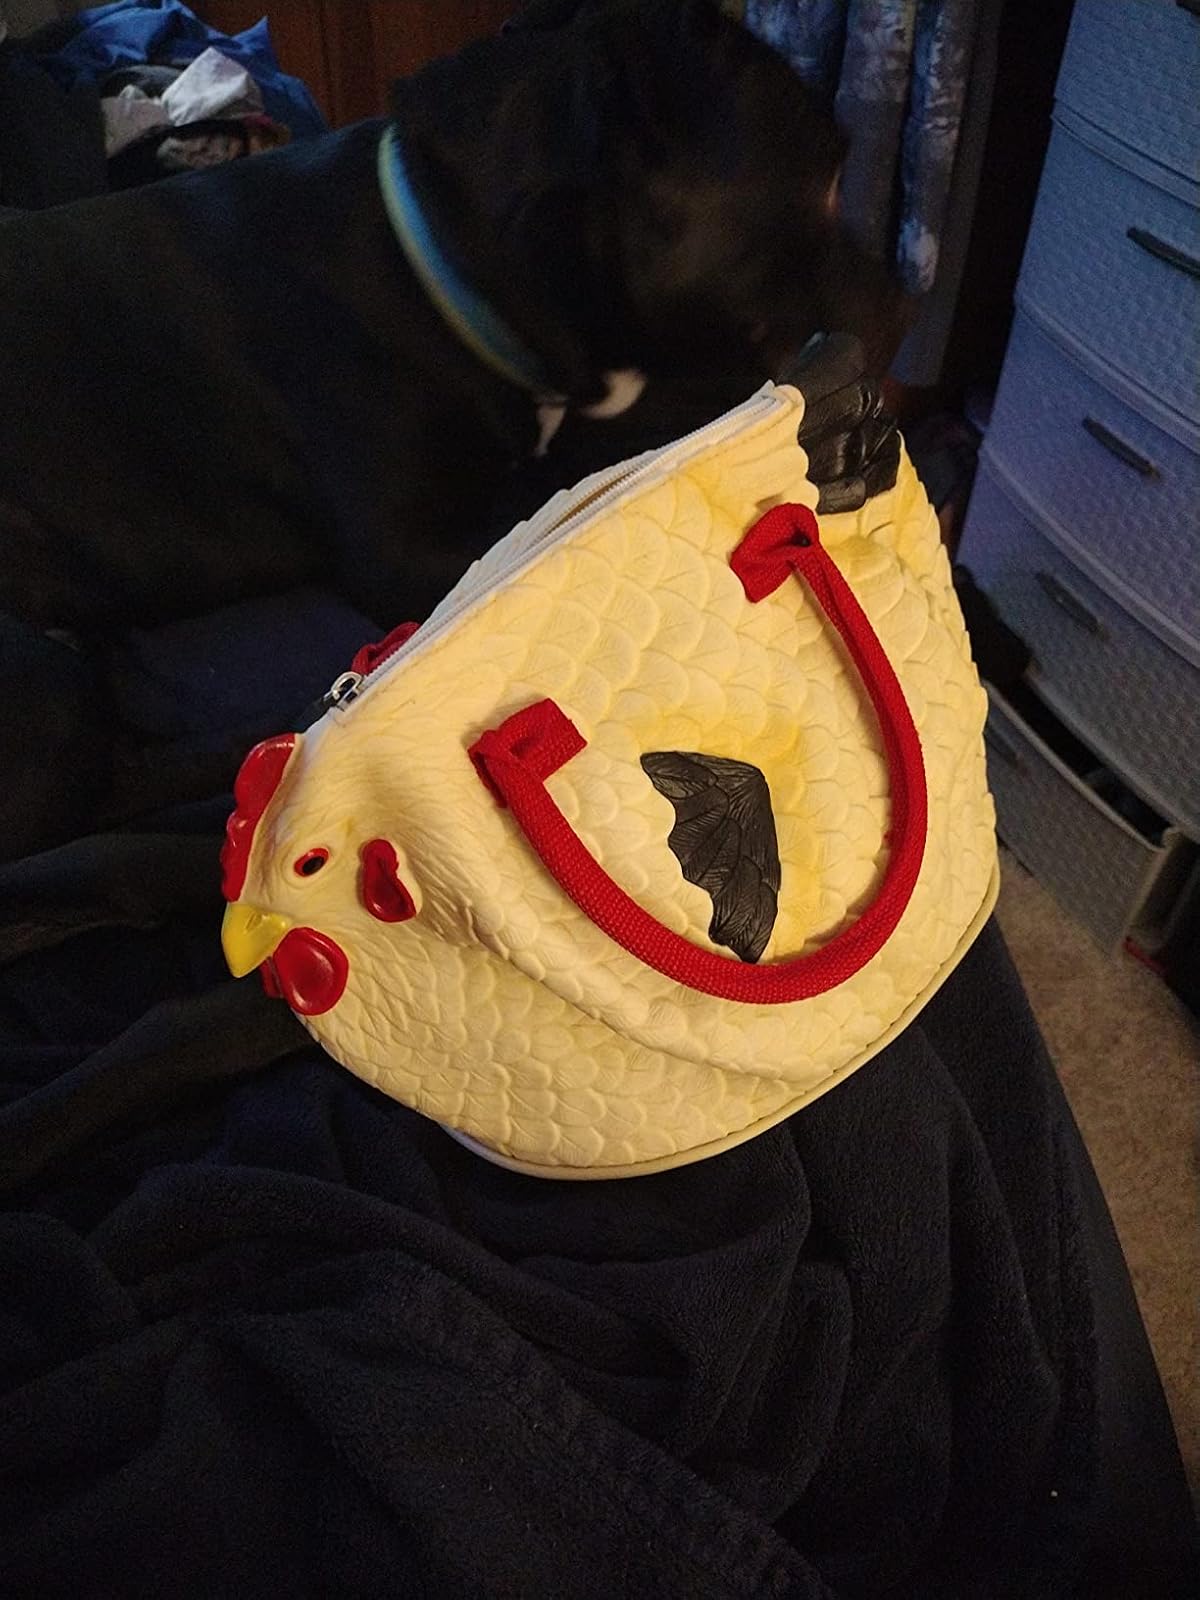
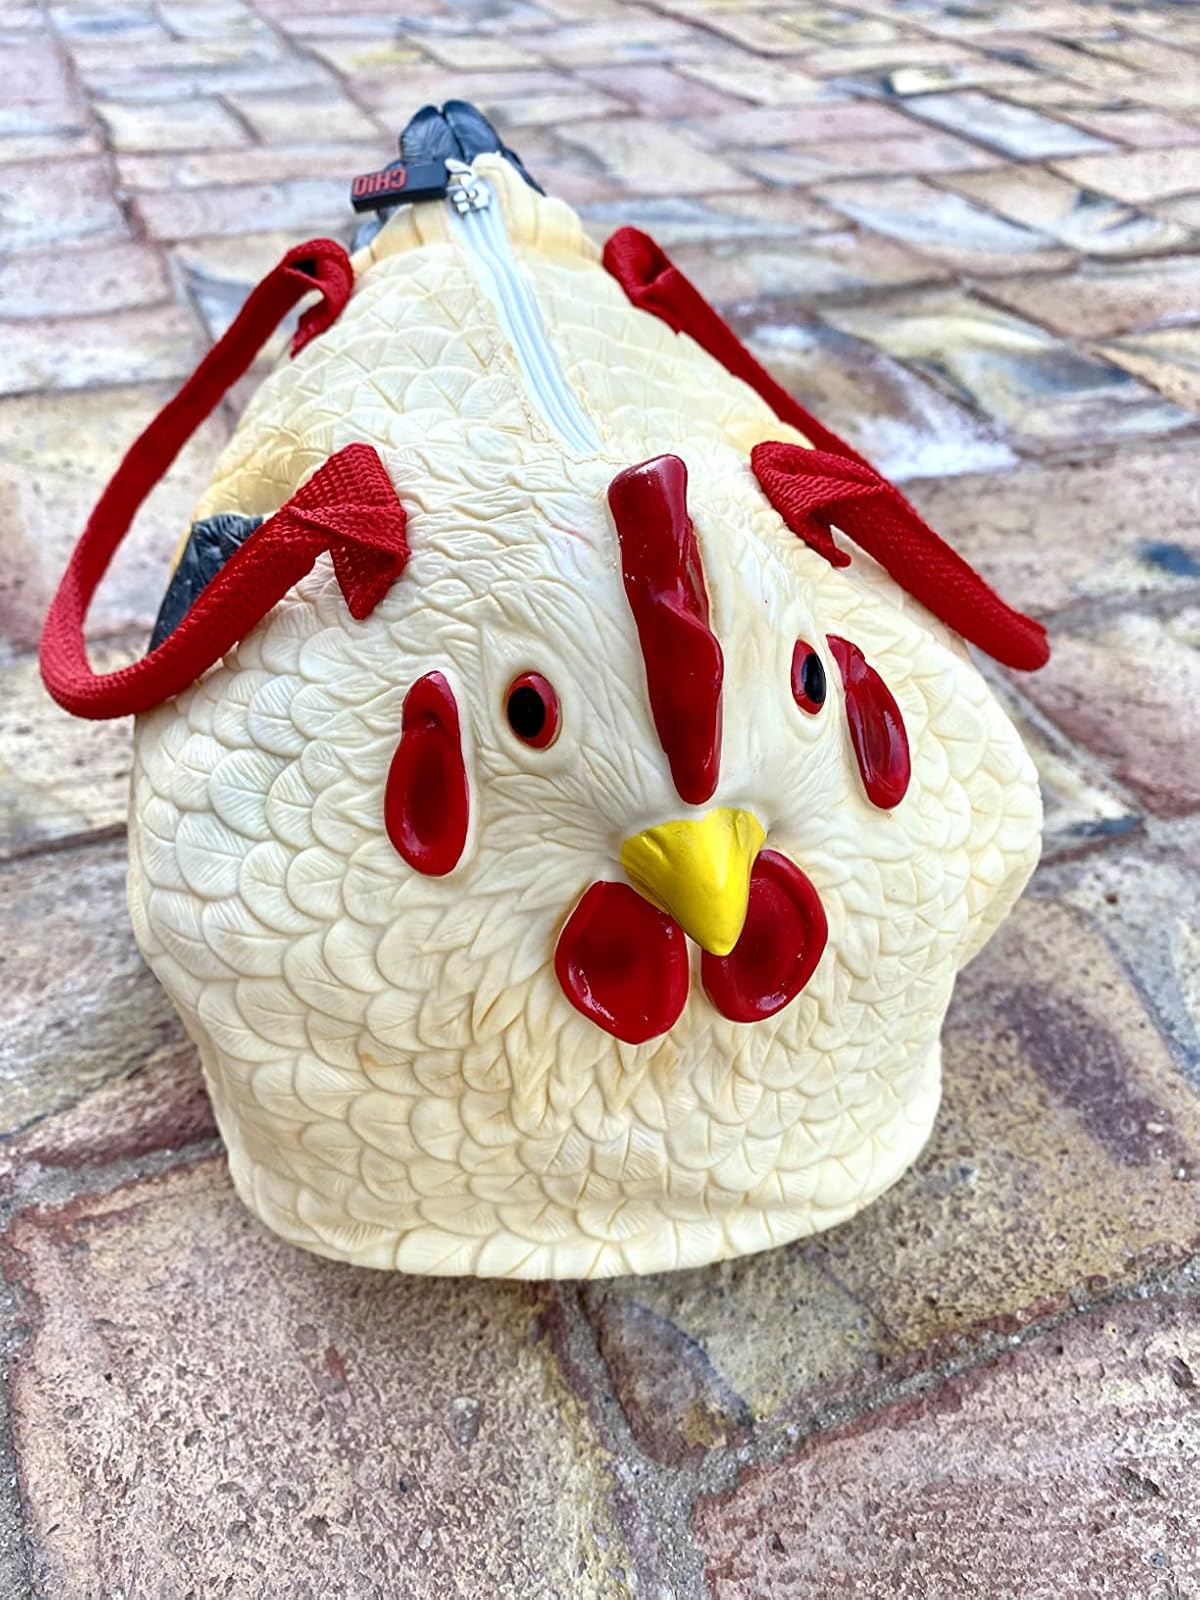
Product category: accessories_handbag
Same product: yes